Describe the emotion expressed in this image:  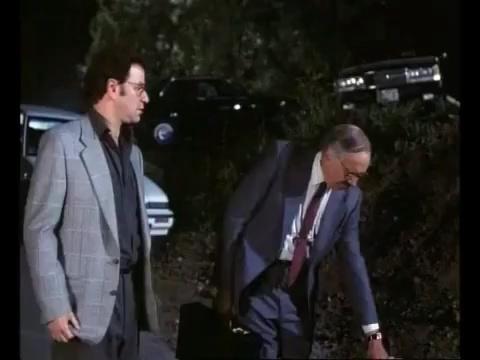
This person displays Suffering, valence and arousal with low intensity.